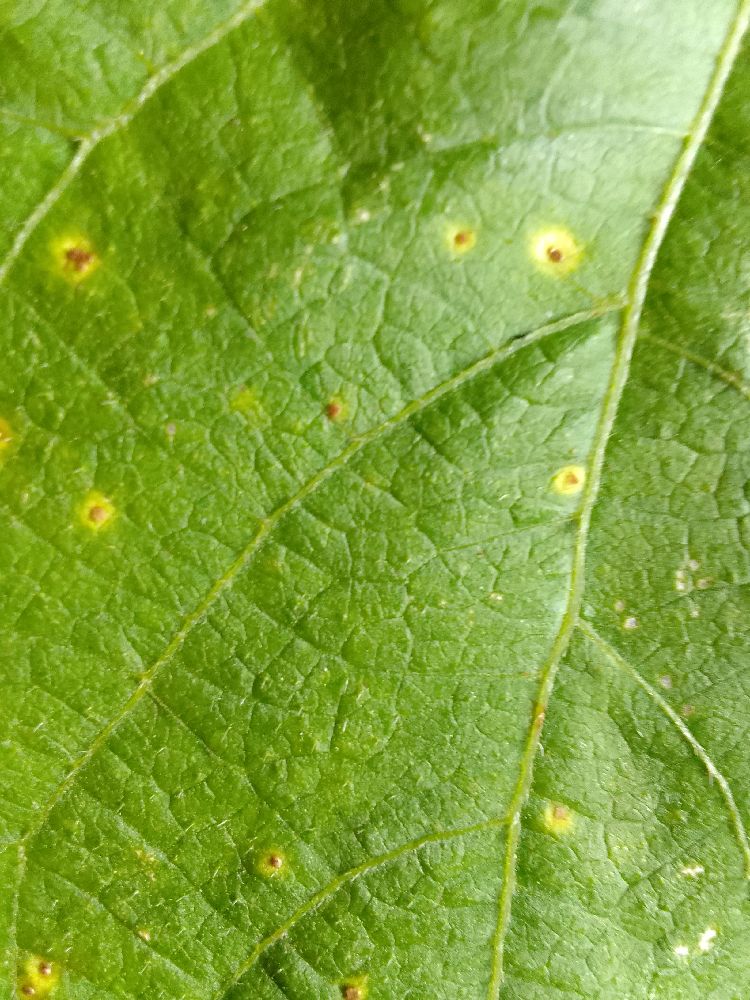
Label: rust